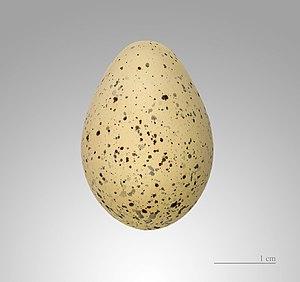
Le Petit Gravelot est une espèce d'oiseau aquatique du groupe des limicoles appartenant à la famille des Charadriidae. C'est une espèce très répandue en Europe continentale et en Asie.